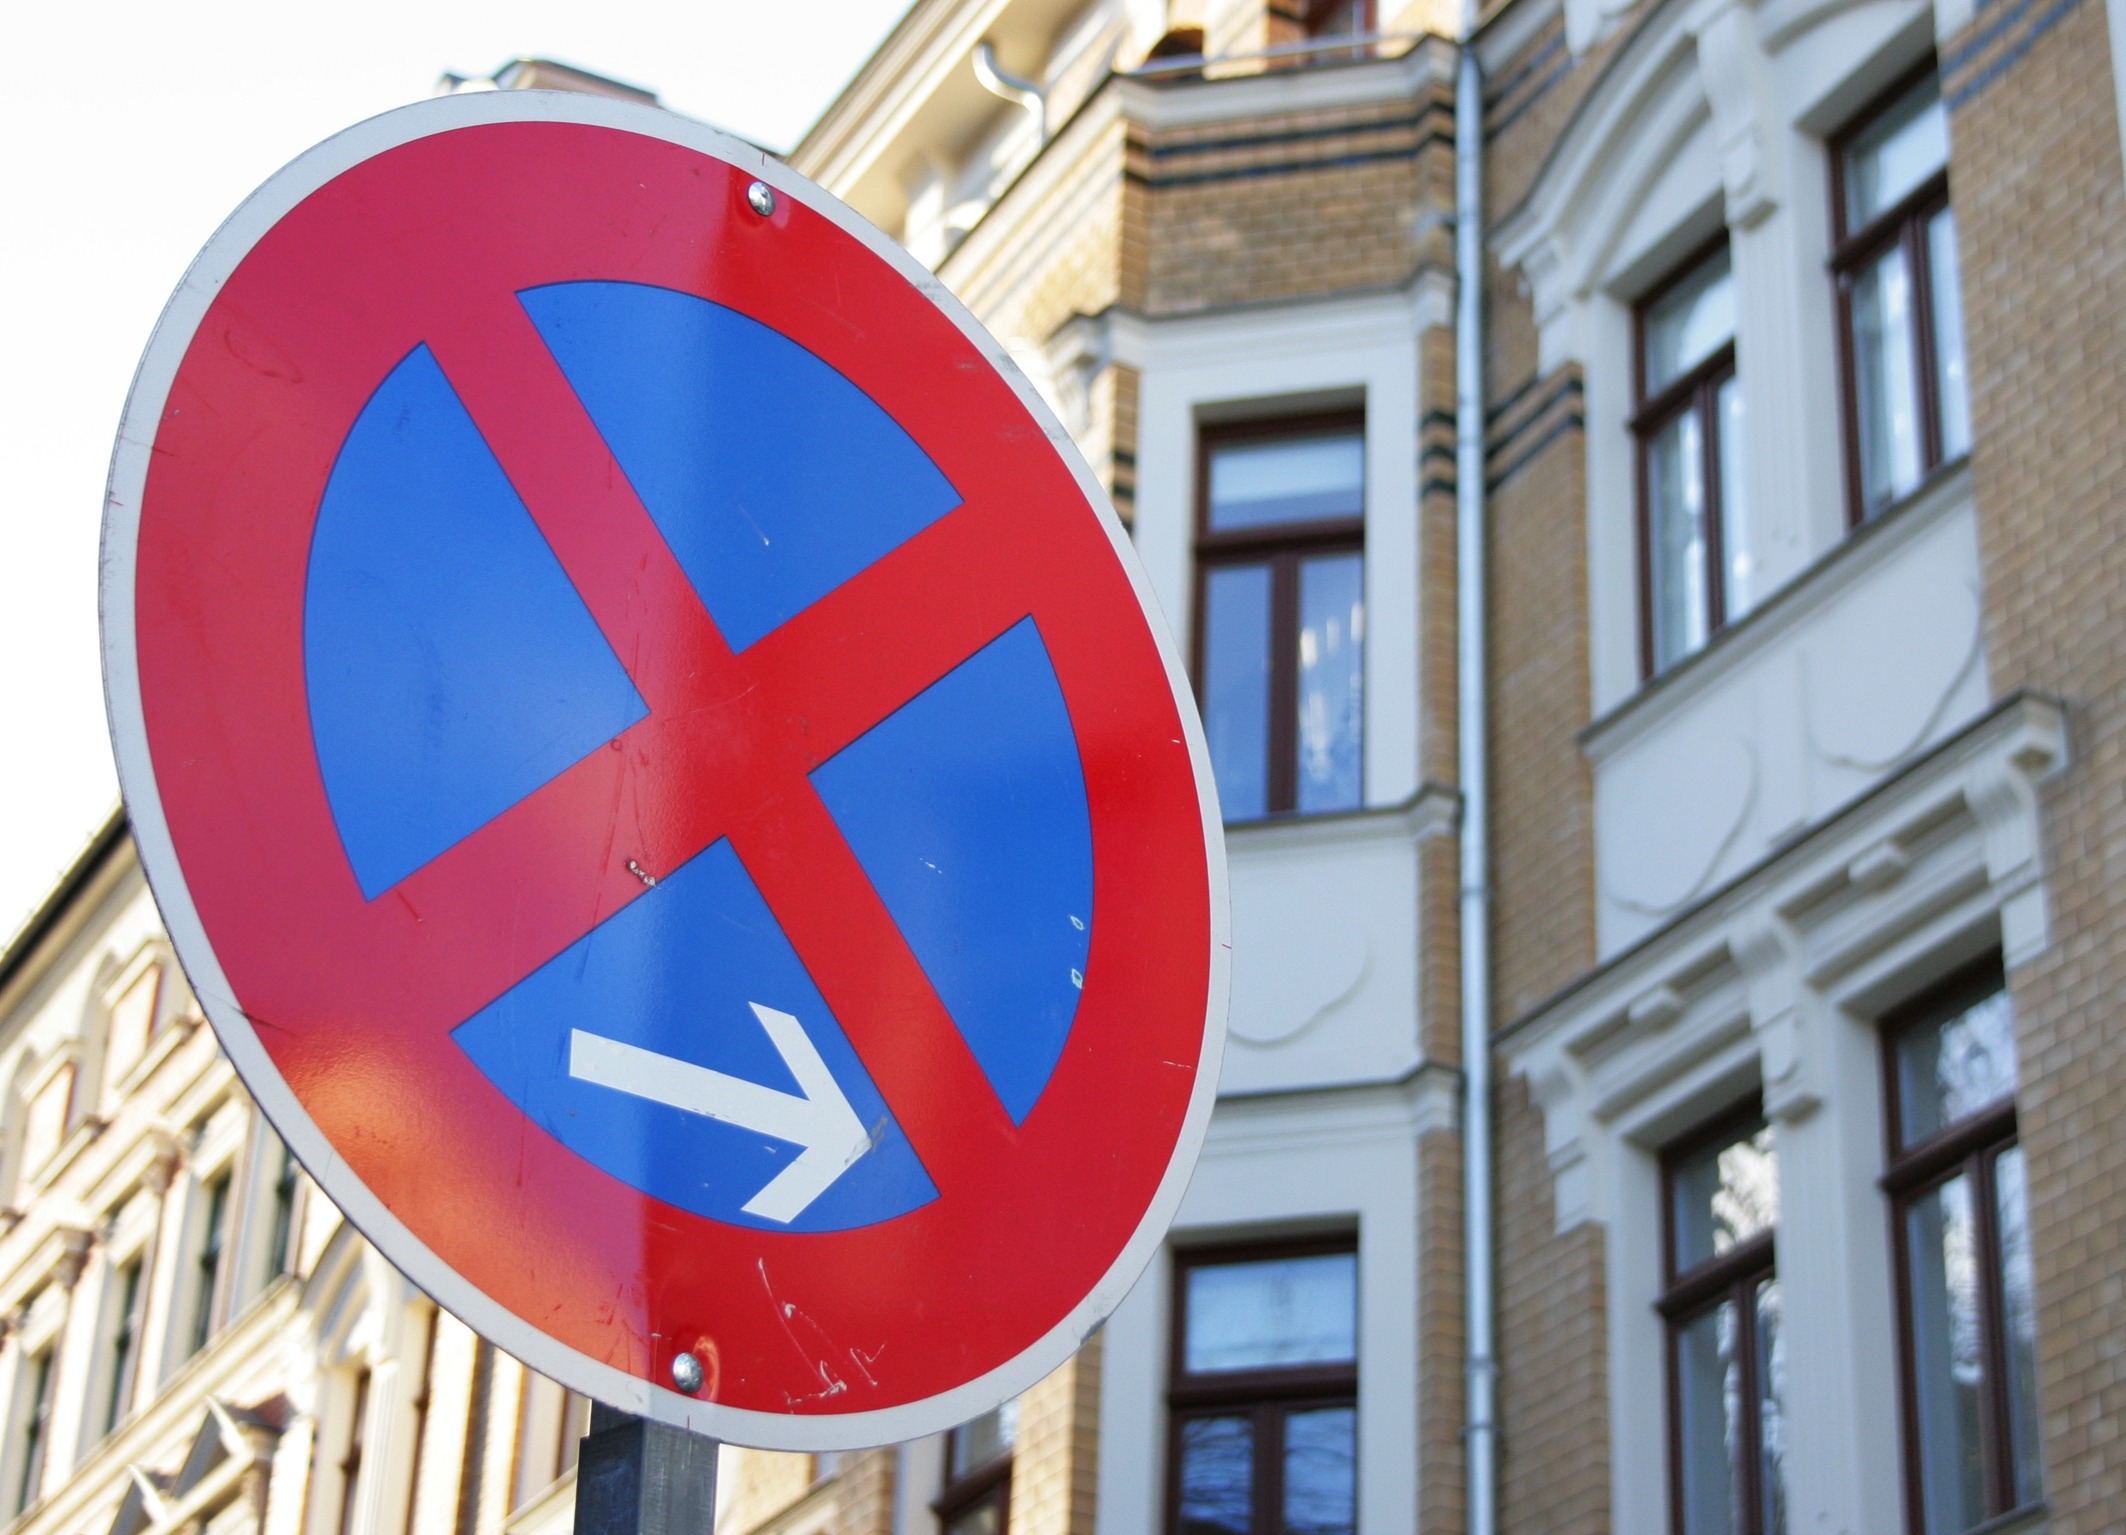
window, building, city, home, sign, red, color, facade, blue, signage, shield, leipzig, attention, saxony, stopping, traffic sign, no parking, residential buildings